Brown–Hodgkinson House

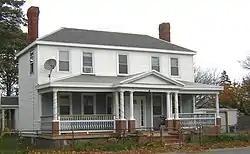

The Brown–Hodgkinson House is a historic house at 42 Bicknell Street in Quincy, Massachusetts. This two story wood-frame house, built in 1832, was one of the first in what is known as the Germantown neighborhood. It was built by Captain Charles Brown, who moved here from Provincetown, seeing the beginning of growth of a fishing community. The house is predominantly Federal in character (despite a construction date that is late for that style), and received Queen Anne detailing in the 1880s.